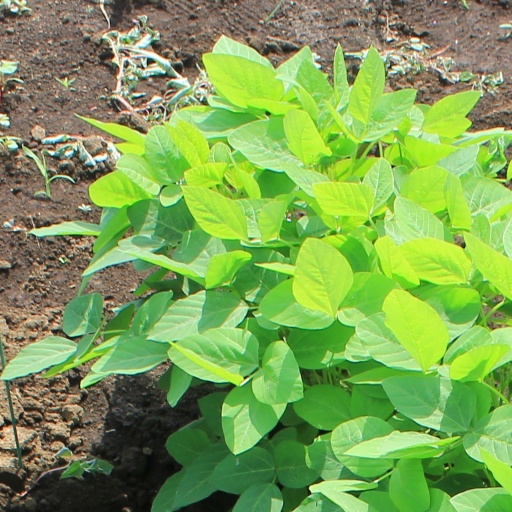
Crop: soybean